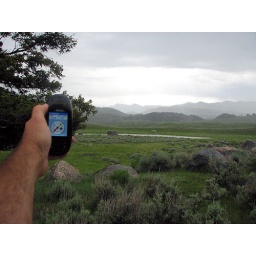
Glacier rock in field